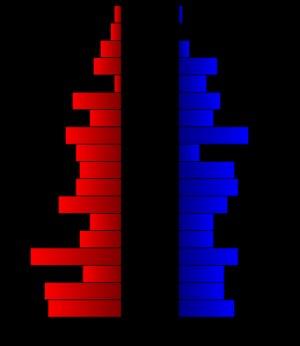
Le comté de Kenedy, en anglais : Kenedy County, est un comté situé au sud de l'État du Texas aux États-Unis. Il est bordé, à l'est, par la Laguna Madre, du golfe du Mexique. Fondé le 2 avril 1921, le siège de comté est la census-designated place de Sarita. Selon le recensement de 2010, sa population est de 416 habitants. Le comté a une superficie de 5 039 km², dont 3 777 km² en surfaces terrestres. Il est nommé en référence à Mifflin Kenedy, un homme d'affaires.